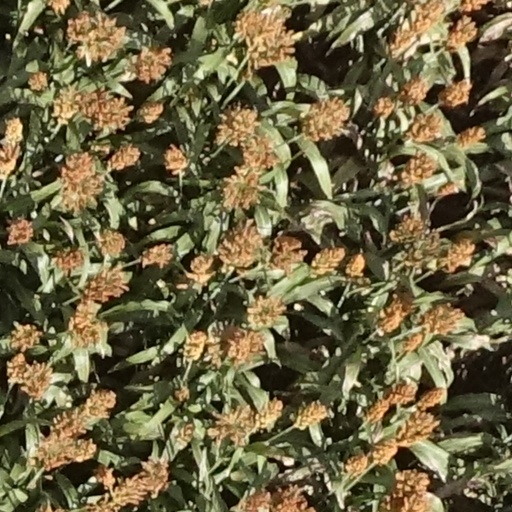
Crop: sorghum